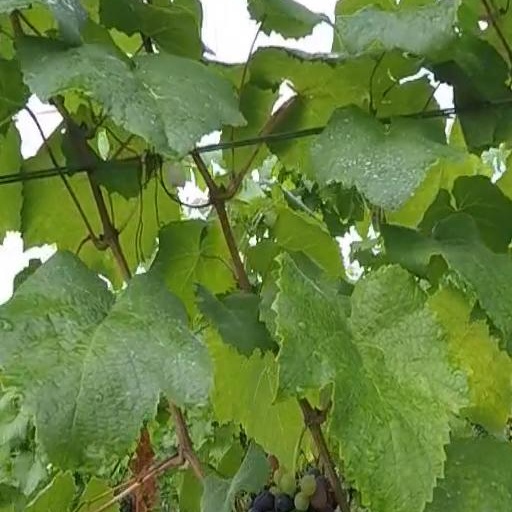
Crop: grape